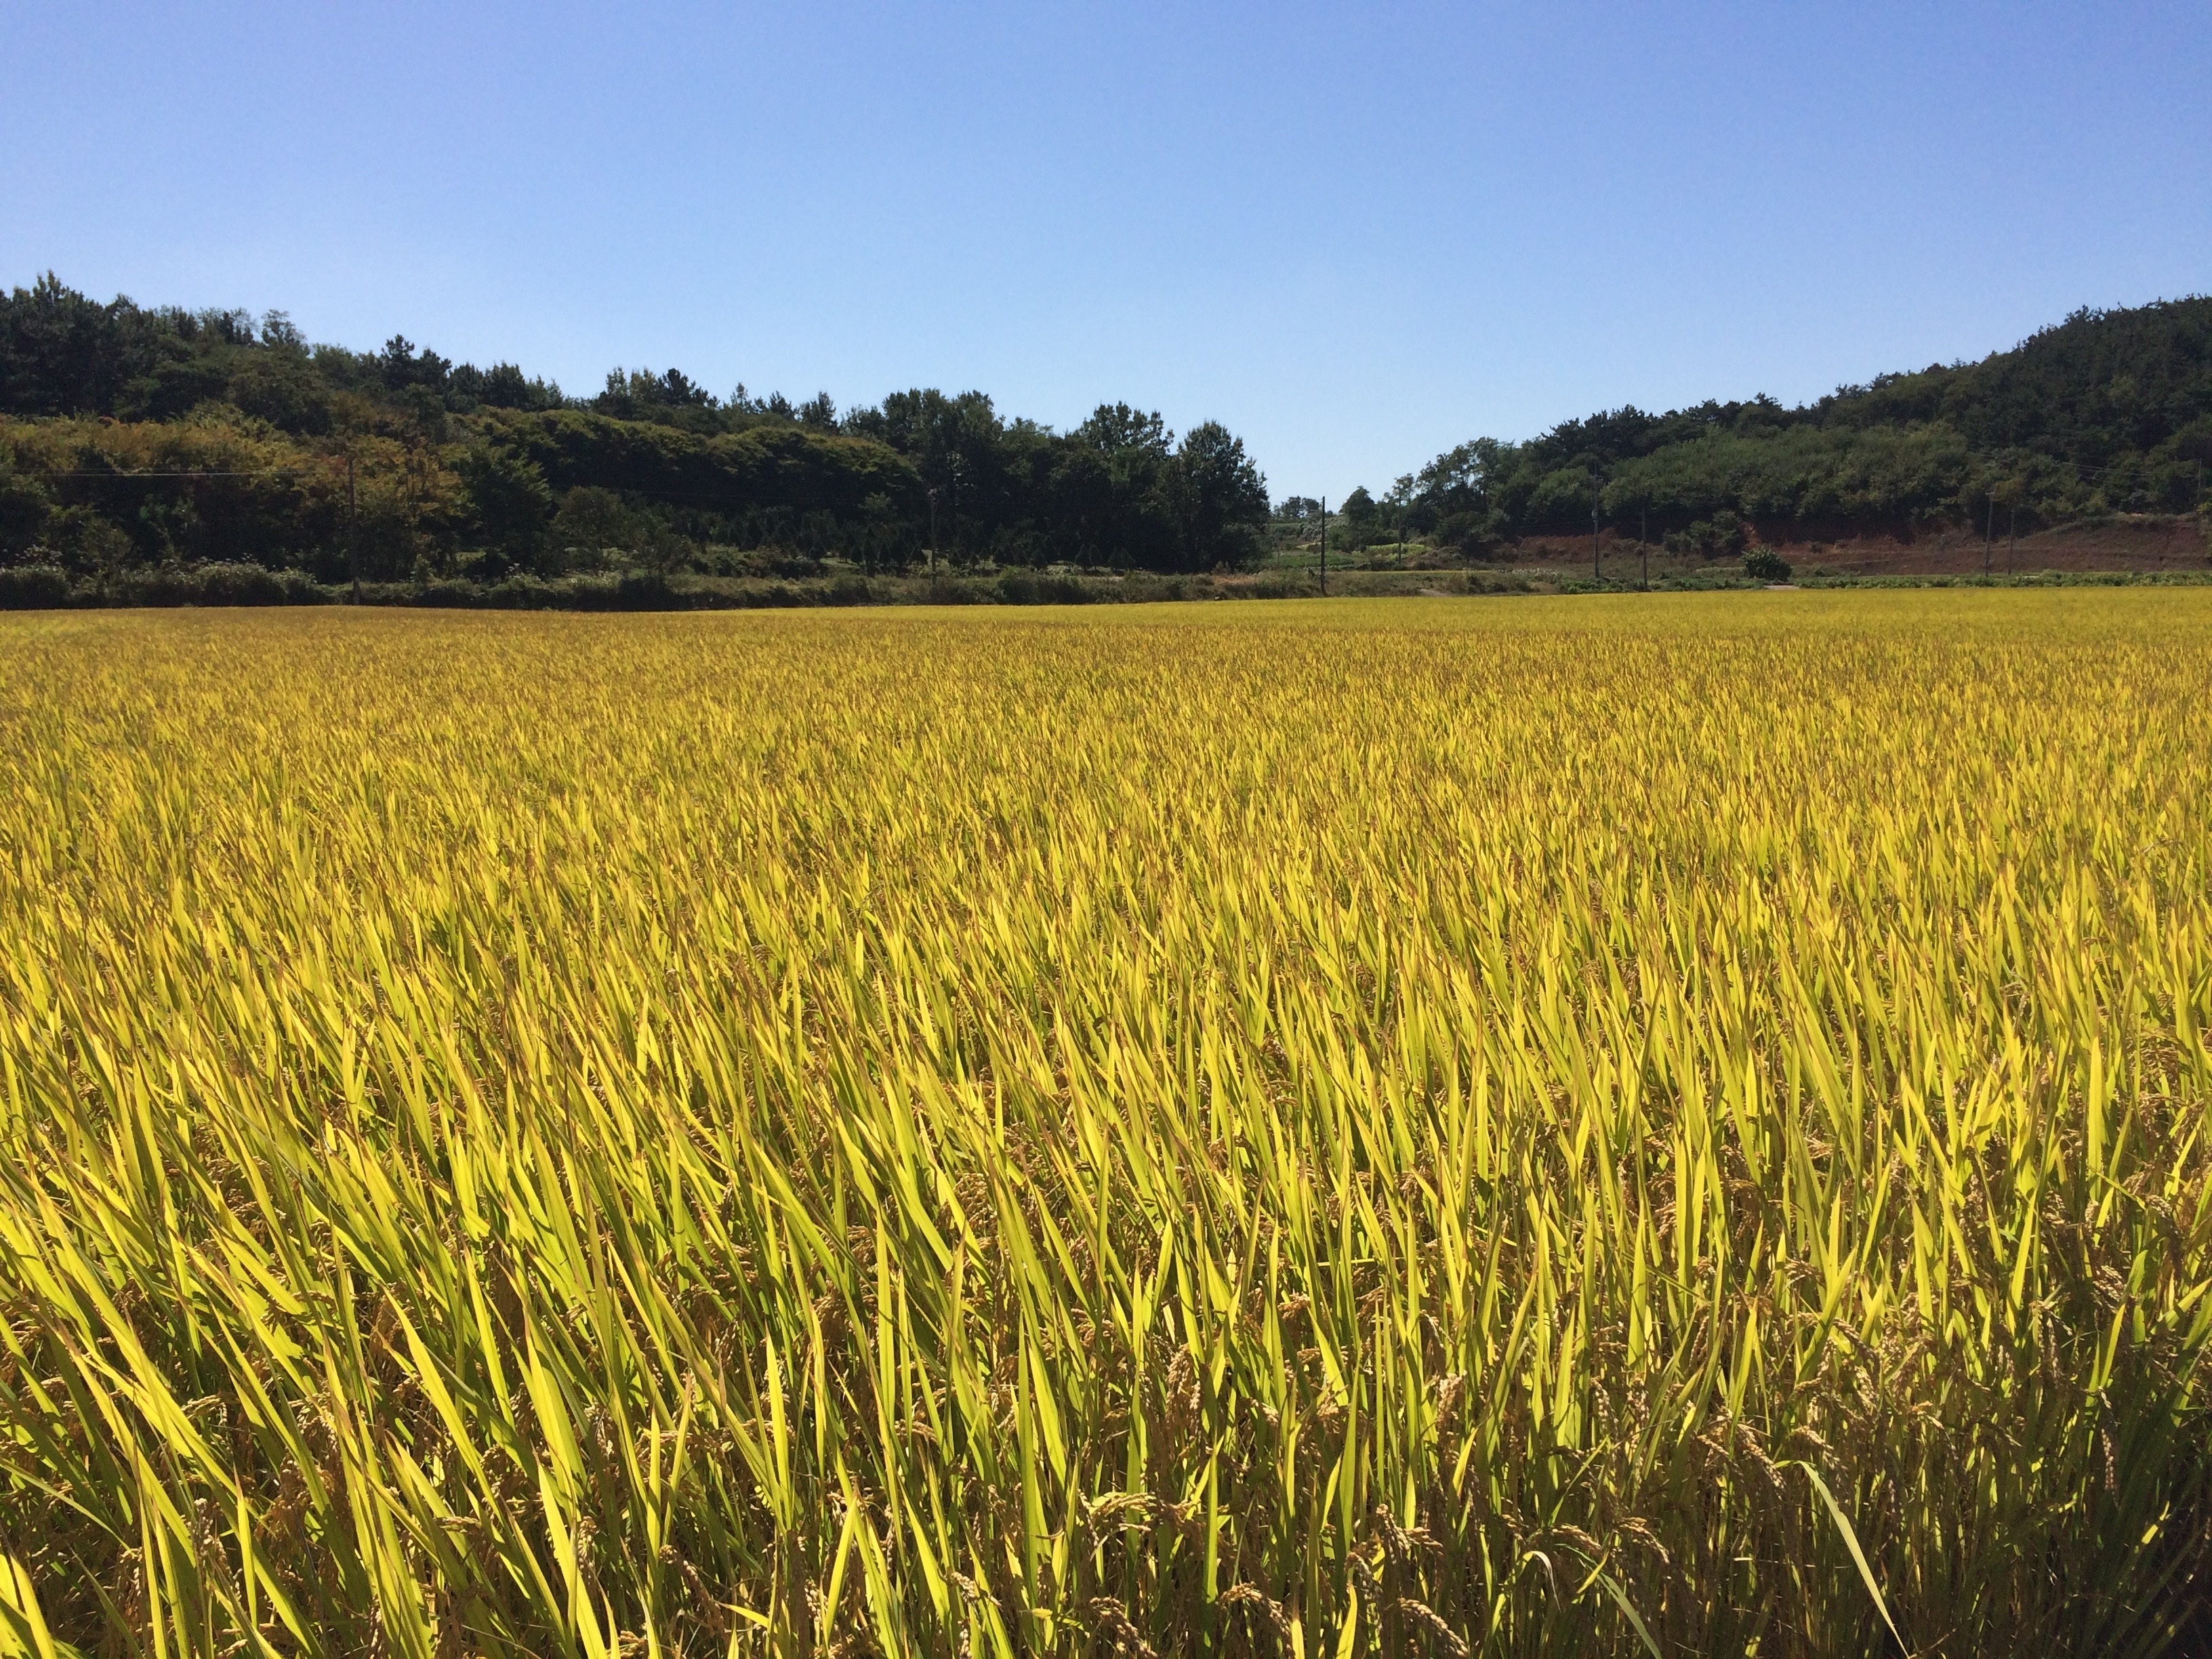
nature, grass, marsh, plant, field, meadow, wheat, prairie, food, golden, farming, harvest, crop, pasture, autumn, agriculture, rice, plain, plants, grassland, wetland, ch, habitat, ecosystem, steppe, rural area, paddy field, flowering plant, rice paddies, natural environment, grass family, land plant